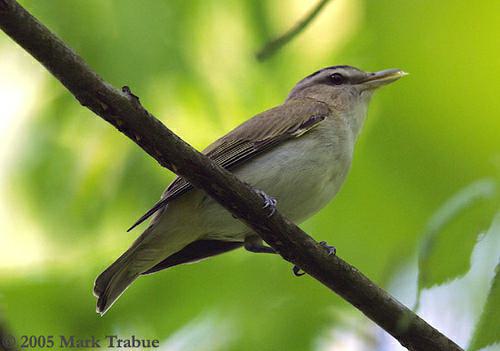
A photo of a red eyed vireo